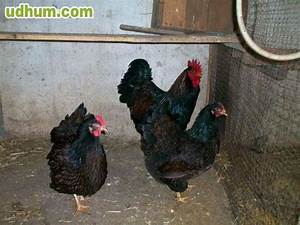
Label: gallina